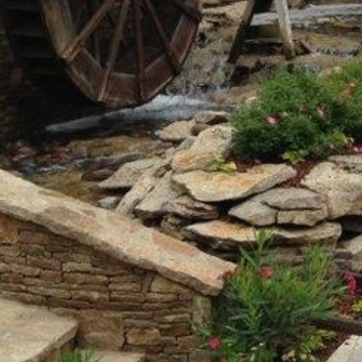
Material: stone